Tirana County

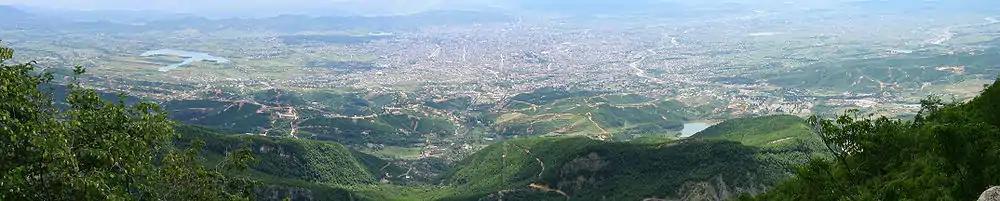
Panorama of Tirana viewed from Mount Dajt in the Dajti National Park.

Defined in an area of , Tirana County is located in the Central Region of the Republic of Albania and bordered by the Adriatic Sea to the west, the counties of Durrës to the northwest, Dibër to the northeast, Elbasan to the east and Fier to the southwest. The county lies between latitudes 41° and 18° N and longitudes 19° and 56° E. The highest point is Mali me Gropa at above the Adriatic, though the lowest point is the Adriatic Sea at .